Second Intifada

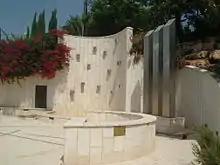
Monument to Israeli Arab casualties in October 2000 riots, Nazareth

The "October 2000 events" refers to several days of disturbances and clashes within Israel, mostly between Arab citizens and the Israel police, as well as large-scale rioting by both Arabs and Jews. Twelve Arab citizens of Israel and a Palestinian from the Gaza Strip were killed by Israeli police, while an Israeli Jew was killed when his car was hit by a rock on the Tel-Aviv-Haifa freeway. During the first month of the Intifada, 141 Palestinians were killed and 5,984 were wounded, while 12 Israelis were killed and 65 wounded.